Yan Xishan

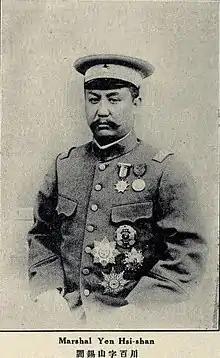
Yan Xishan in the early 1920s, shortly after taking power in Shanxi

In 1911 Yan hoped to join forces with another prominent Shanxi revolutionary, Wu Luzhen, to undermine Yuan Shikai's control of north China, but the plans were aborted after Wu was assassinated. Yan was elected military governor by his comrades but was unable to prevent a subsequent invasion by the troops of Yuan Shikai, who occupied most parts of Shanxi in 1913. During Yuan's invasion, Yan survived only by withdrawing northward and aligning himself with a friendly insurgent group in neighboring Shaanxi province. By avoiding a decisive military confrontation with Yuan, Yan preserved his own base of power. Though he was friends with Sun Yat-sen, Yan withheld support for him in the 1913 "Second Revolution" and instead ingratiated himself with Yuan, who allowed him to return as military governor of Shanxi, commanding a military that was then staffed by Yuan's own henchmen. In 1917, shortly after Yuan Shikai's death, Yan solidified his control over Shanxi, ruling there uncontested. After Yuan's death in 1916, China descended into a period of warlordism.